Gleb Uspensky

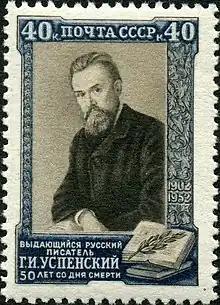
Uspensky on a 1952 stamp

Uspensky's works had a considerable influence on Russian literature and society, and were praised by many of his fellow writers, including Leo Tolstoy, Anton Chekhov, Maxim Gorky and Leon Trotsky. Tolstoy especially liked Uspensky's story "The Incubator Chicken," first published in 1888, and translated into English as "The Steam Chicken" in 1895. The term "chastushki" (ditties) was first used by Gleb Uspensky in his book about Russian folk rhymes published 1889.